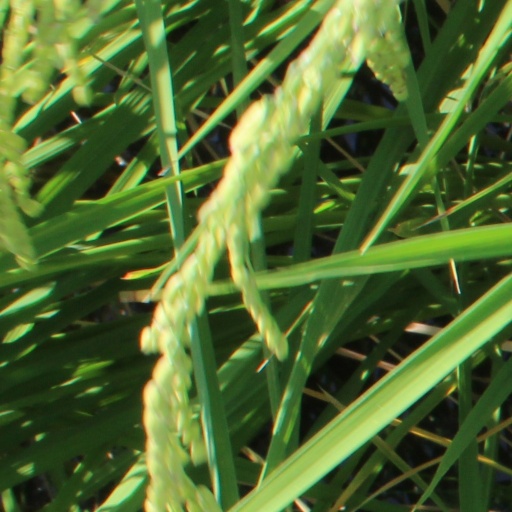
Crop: rice